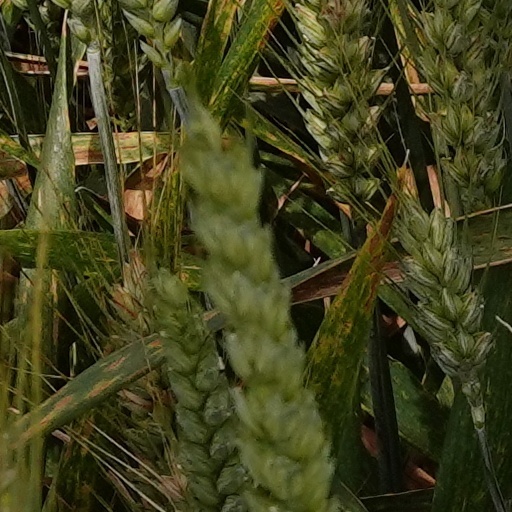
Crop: wheat